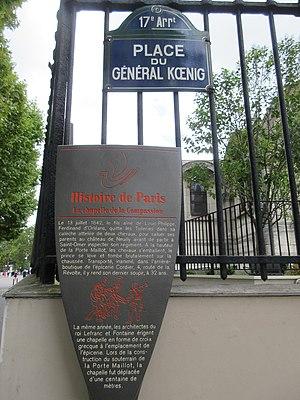
Panneau Histoire de Paris «
L'avenue de la Porte-des-Ternes est une voie du 17ᵉ arrondissement de Paris, en France.
La place du Général-Kœnig est une voie située dans le quartier des Ternes du 17ᵉ de Paris.